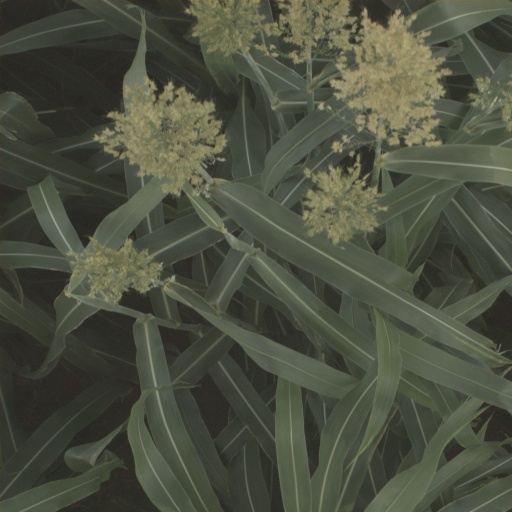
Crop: sorghum